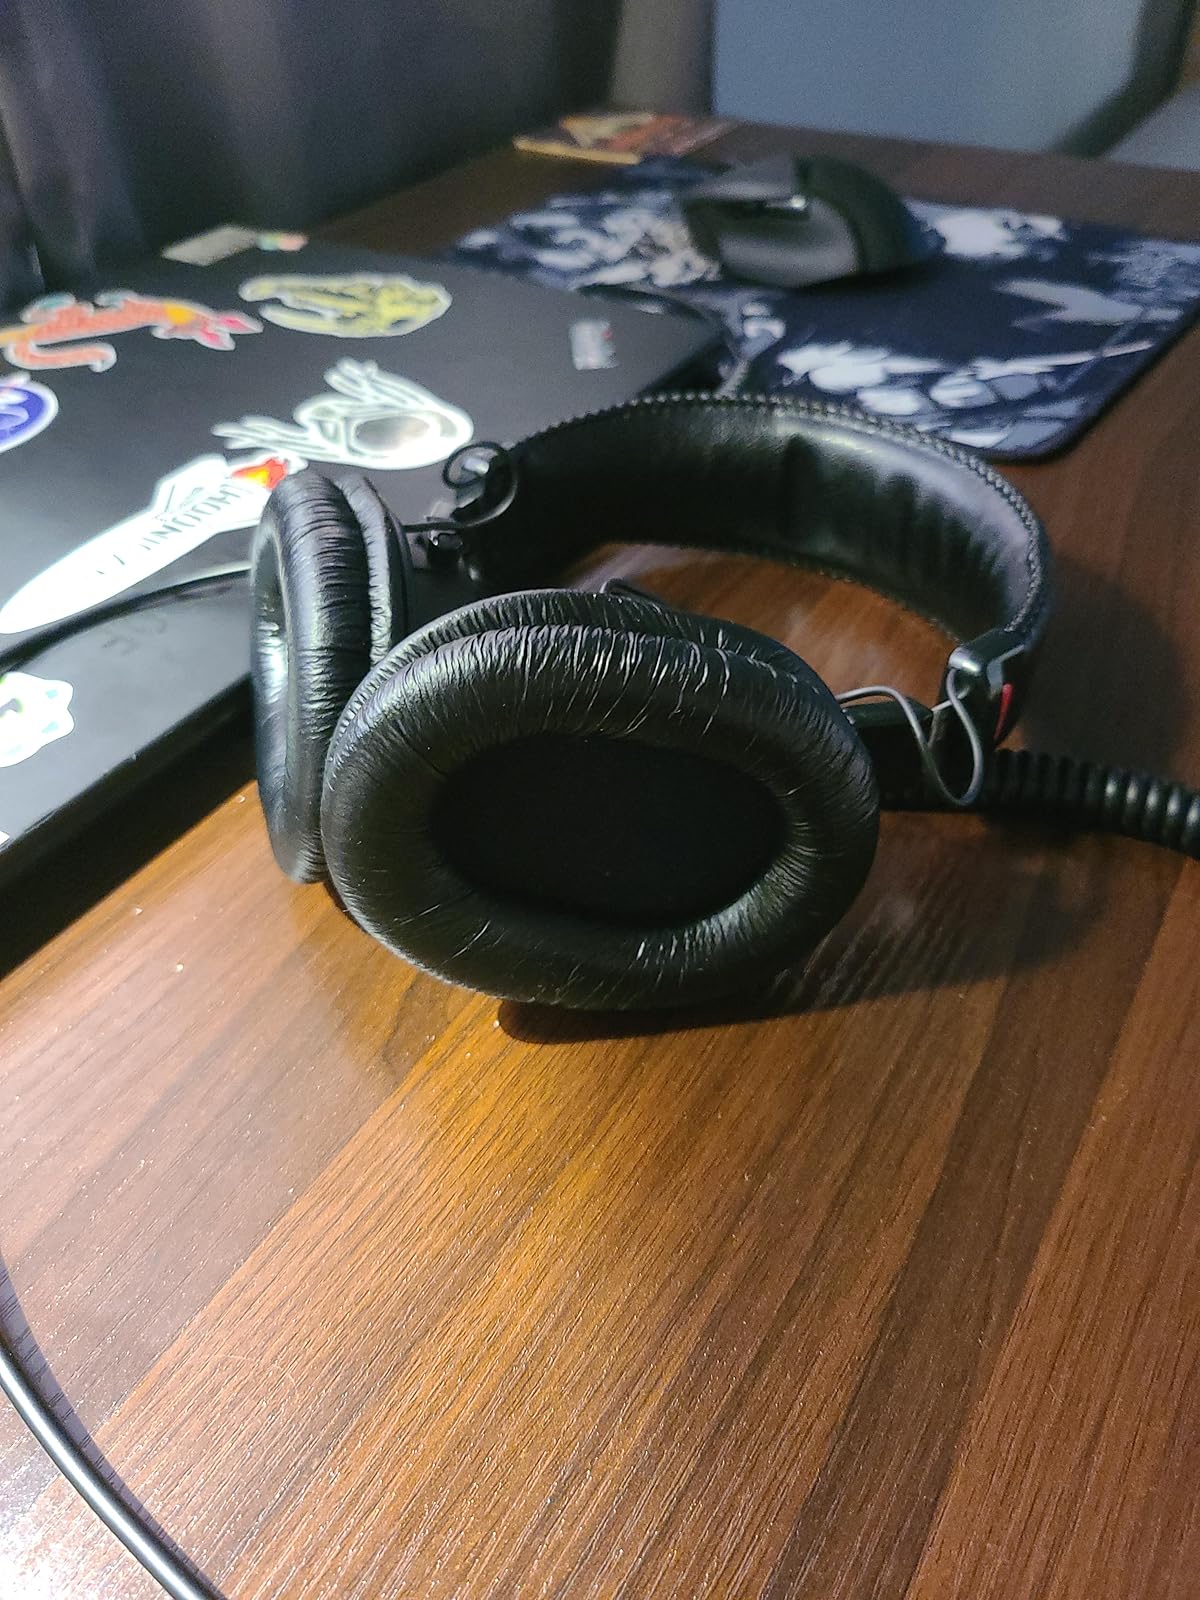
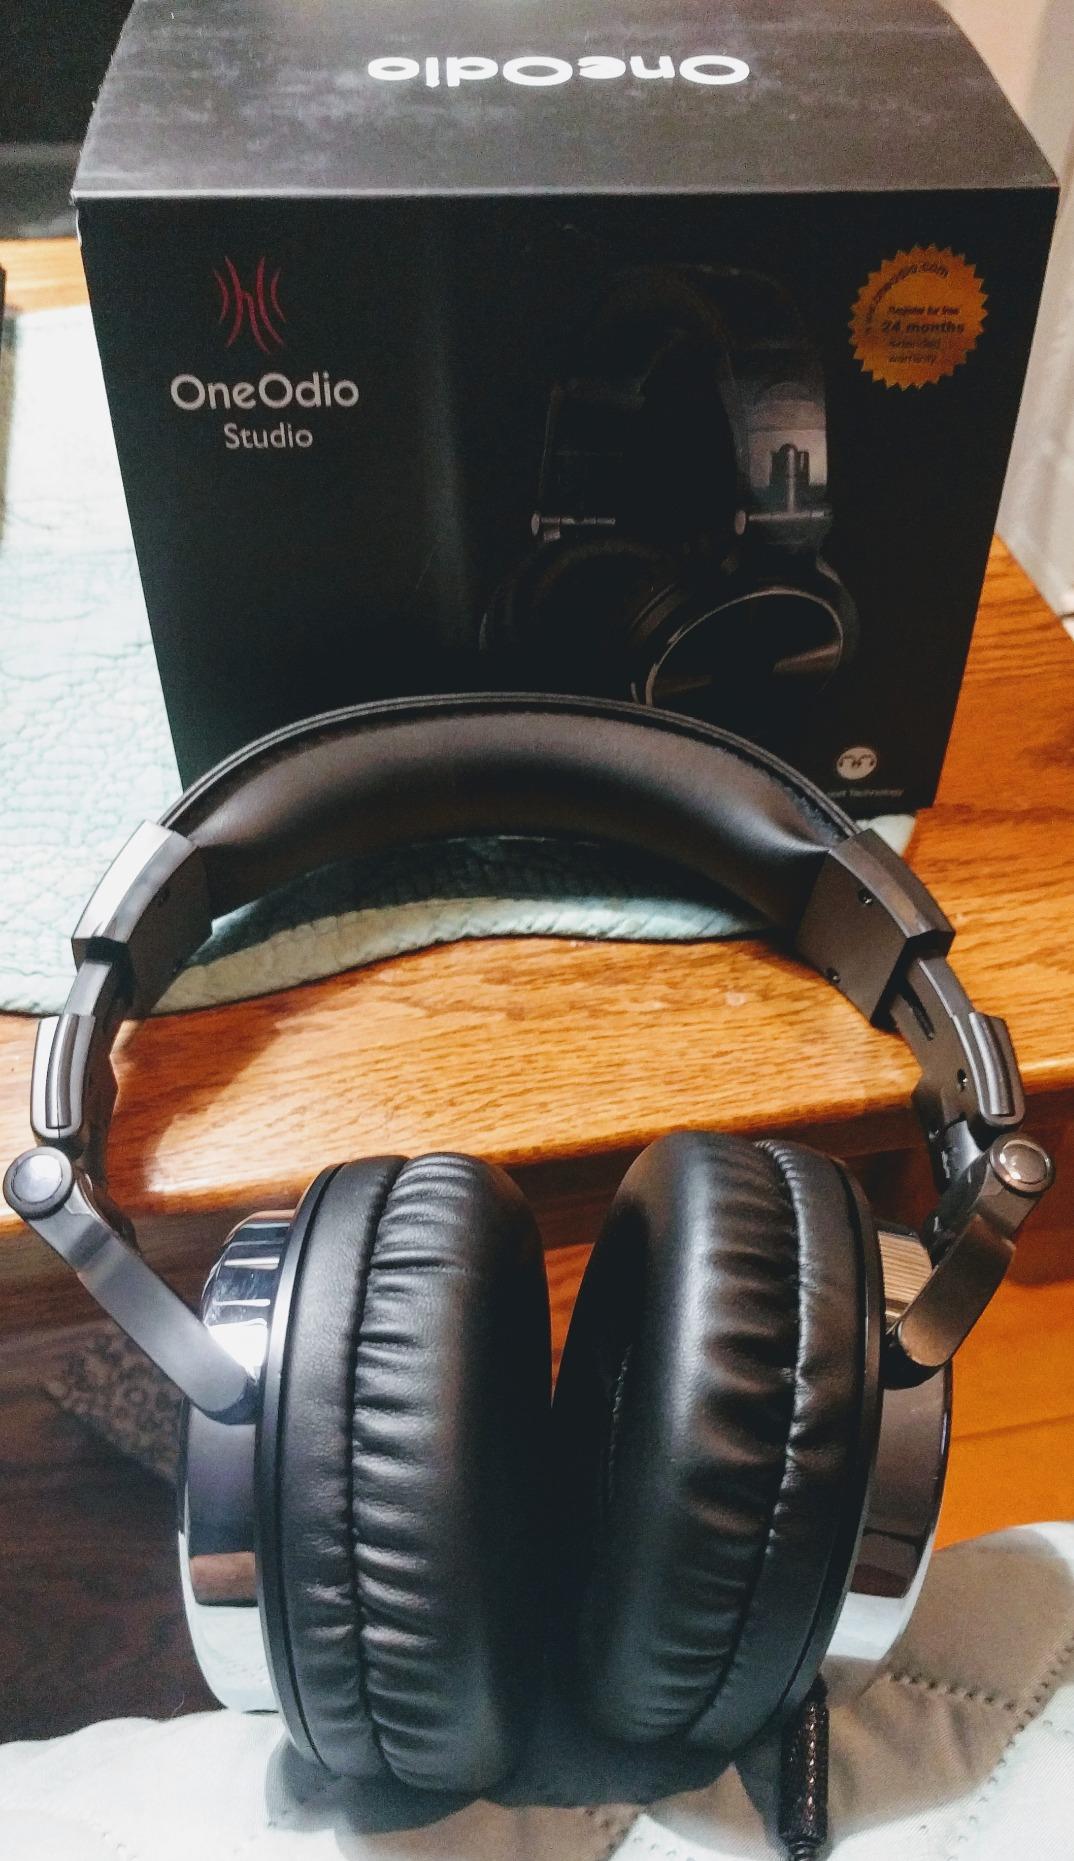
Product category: headphones
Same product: no